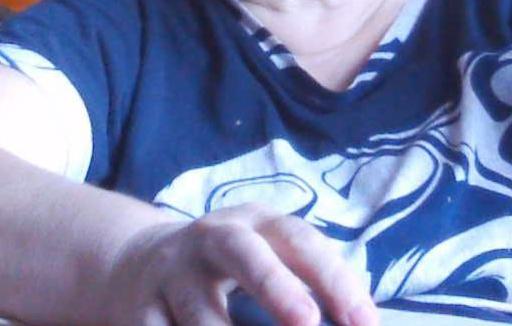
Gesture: no_gesture